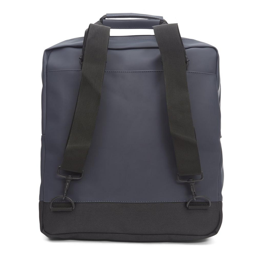
protect your necessities in this waterproof backpack from brand rains .